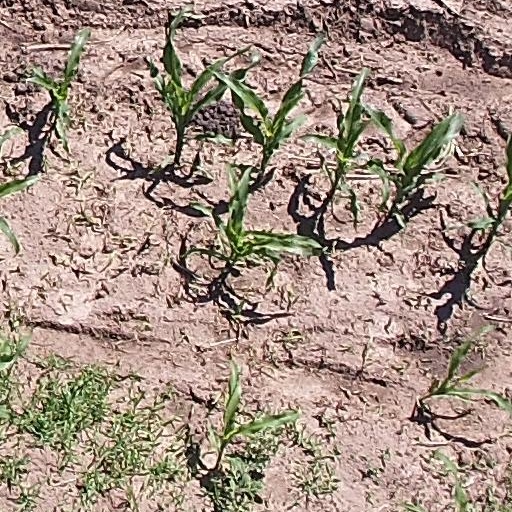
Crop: maize; corn